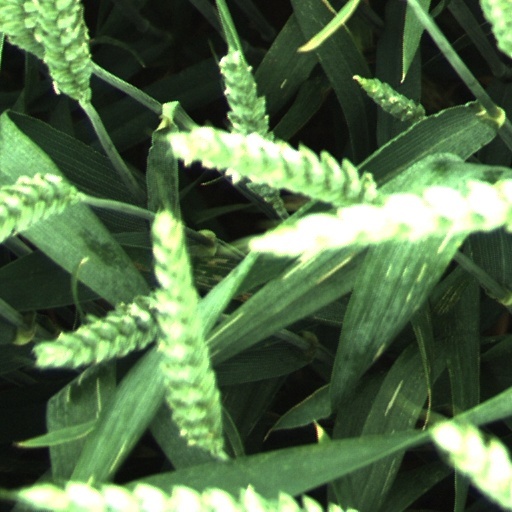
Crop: wheat